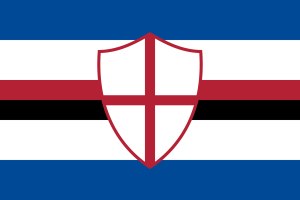
U.C. Sampdoria
Sampdorias klubflag
Unione Calcio Sampdoria er en fodboldklub fra Genova i Italien. Klubben blev grundlagt i 1946, da klubberne Sampierdarenese og Andrea Doria blev slået sammen. Navnet er en sammentrækning af de to moderklubbers navne.